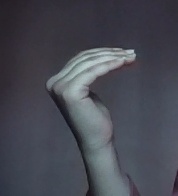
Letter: haa